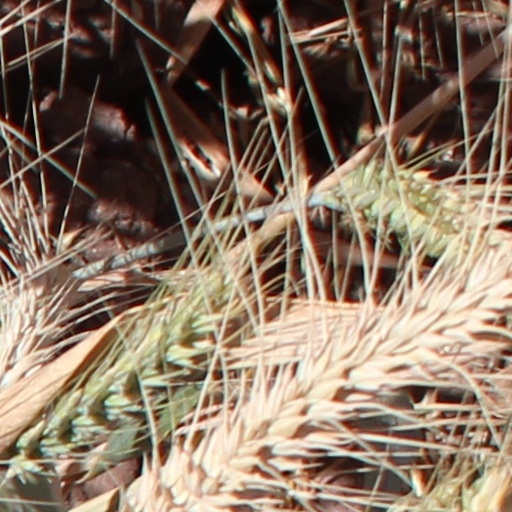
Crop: wheat